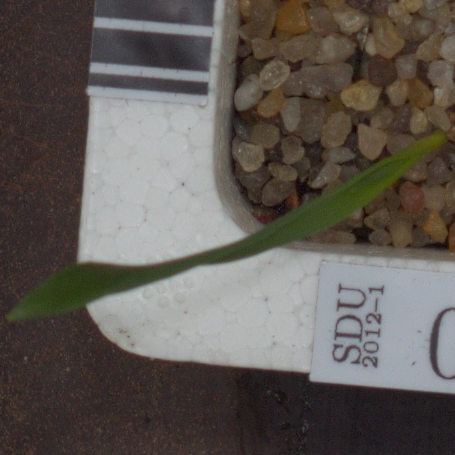
Label: common_wheat